William Enston Home

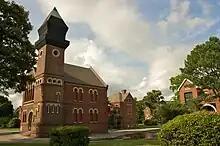
The William Enston Home chapel with a new cottage built in 2006 behind foliage on the right.

William Enston was a prosperous furniture maker, merchant, and steamship magnate who left his fortune for the creation of a home for the white elderly. He was born on May 5, 1808, in Canterbury, England, and immigrated to Philadelphia, Pennsylvania with his father in 1825. In 1832, he moved to Charleston, South Carolina and later married Hannah Shuttleworth of Colsterworth, England. He began a small store on King Street. (later building the large structure still standing at 187-191 King St.) He eventually amassed a fortune through real estate and commercial shipping. He died on March 23, 1860, leaving a fortune valued at $1 million, but the Civil War reduced its value to half that amount.